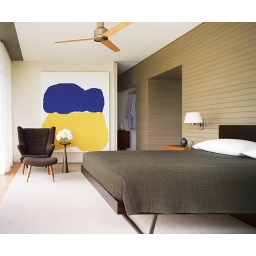
Neutral bedroom + colorful modern art: Interior design by Thad Hayes